History of AFC Ajax

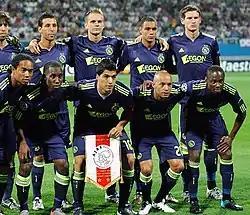
Ajax players in 2010.

The year 1971 became the long-awaited year of glory, with Ajax winning trophies at both domestic and European level. For a substantial part of the season, Ajax seemed to be on their way to the European treble (a feat only previously performed by Celtic in 1967). Domestically, Ajax finished second to Feyenoord in the league, winning the KNVB Cup after a replayed final against Sparta Rotterdam. In Europe, Ajax defeated 17 Nëntori, FC Basel, Celtic and Atlético Madrid en route to the 1971 European Cup Final played at Wembley Stadium on June 2. There, 83,000 spectators witnessed a 2–0 victory over Panathinaikos, with goals from Dick van Dijk and an Arie Haan shot deflected by defender Kapsis. Captain Velibor Vasović could finally lift the European Cup after having lost two previous finals in 1966 with FK Partizan and again in 1969.